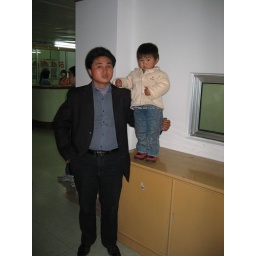
Hospital location shots, 10th floor hallway, boy in cream jacket on cabinet